First Bulgarian Empire

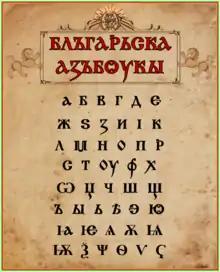
The Old Bulgarian alphabet

Around 870 the Bulgarian Church became an autonomous archbishopric. The decree of autonomy under the nominal ecclesiastical jurisdiction of Constantinople was far greater than could possibly have been achieved under the Papacy. Following the Fourth Council of Constantinople the Byzantine clergy was re-admitted to Bulgaria and allowed to preach in Greek. However, as a result of the Council of Preslav in 893 Old Bulgarian was declared the official language of the state and the Church and the Greek-speaking Byzantine priests once again had to leave the country. Thus, from that point, the church was entirely staffed by Bulgarians.